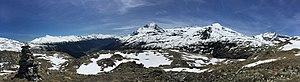
cône de déjection de Termignon-Sollieres entre les massifs de la Vanoise et du Mont-Cenis
La Maurienne est une vallée intra-alpine et une région naturelle française, située dans le département de la Savoie en région Auvergne-Rhône-Alpes. D'une longueur de 125 km, elle est traversée par la rivière de l'Arc. Elle correspond à l'une des six provinces historiques de la Savoie, qui fut un pagus, puis au comté de Maurienne intégré au comté de Savoie avant de devenir l'une des provinces administratives du duché de Savoie.